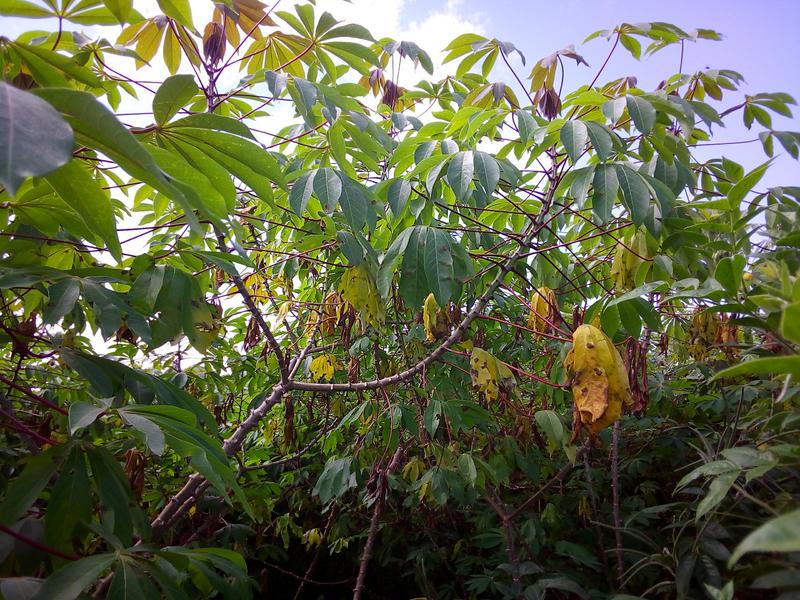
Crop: cassava
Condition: bacterial_blight